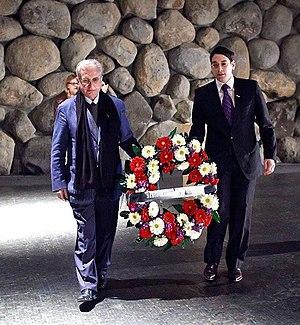
Amir G. Kabiri est un homme d'affaires israélien né le 29 août 1980. Il est surtout connu comme président du Centre M.T. Abraham pour les Arts visuels et de la fondation israélienne pour le musée de l'Ermitage.